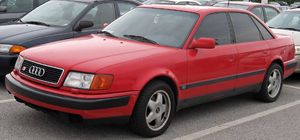
Audi S4 / S4 C4 (1991−1994)
Audi S4 er en sportslig udgave af den store mellemklassebil Audi A4. En endnu sportsligere udgave sælges under navnet Audi RS4.